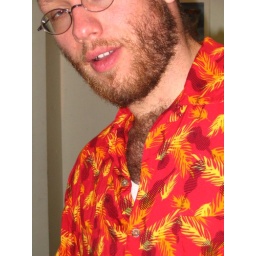
amos has a monkey of hair under that glaring orange hawaiian shirt